Handsome Dan

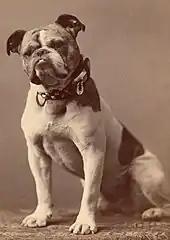
The original Handsome Dan, bought by Yale tackle Andrew Graves in 1889

Handsome Dan was selected based on his ability to tolerate bands and children, negative reaction to the color crimson and to tigers (the symbols of rival schools Harvard and Princeton respectively), bought by Yale student Andrew Barbey Graves, who cleaned up the dog and named him “Handsome Dan.” Soon, Dan followed Graves everywhere around campus, including sporting events. The students quickly adopted Dan as the Yale mascot. After Graves graduated and returned to England, Dan stayed on campus with his master's brother, William Leon Graves. Before football and baseball games would begin, Handsome Dan founded a tradition and a dynasty by being led across the field. One newspaper reported: "He was a big white bulldog, with one of the greatest faces a dog of that breed (English) ever carried". This was not an exaggeration, as Handsome Dan was one of the finest specimens of his breed in America, and went on to win first prize at the Westminster Dog Show and at least thirty other first prize ribbons in the United States and Canada. According to the Hartford Courant, "In personal appearance, he seemed like a cross between an alligator and a horned frog, and he was called handsome by the metaphysicians under the law of compensation. The title came to him, he never sought it. He was always taken to games on a leash, and the Harvard football team for years owed its continued existence to the fact that the rope held." The Philadelphia Press reported that "a favorite trick was to tell him to 'Speak to Harvard.' He would bark ferociously and work himself into physical contortions of rage never before dreamed of by a dog. Dan was peculiar to himself in one thing – he would never associate with anyone but students. Dan implanted himself more firmly in the hearts of Yale students than any mascot had ever done before." Handsome Dan crossed the Atlantic to join his old master in 1897 and died in 1898. Graves had Dan stuffed and returned him to be displayed at Yale in the old gymnasium. When it was torn down, Dan I was sent to the Peabody Museum for reconstruction. Handsome Dan I now is in a sealed glass case in one of the trophy rooms of Yale's Payne Whitney Gymnasium, where, according to Stanton Ford, "he is the perpetual guardian of the treasures which attest to generations of Yale athletic glory." Andrew Graves died of tuberculosis on February 18, 1948, in Westbury, Long Island.